Mountain formation

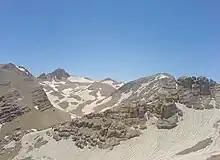
Zard-Kuh, a fold mountain in the central Zagros range of Iran.

When plates collide or undergo subduction (that is, ride one over another), the plates tend to buckle and fold, forming mountains. While volcanic arcs form at oceanic-continental plate boundaries, folding occurs at continental-continental plate boundaries. Most of the major continental mountain ranges are associated with thrusting and folding or orogenesis. Examples are the Balkan Mountains, the Jura and the Zagros mountains.